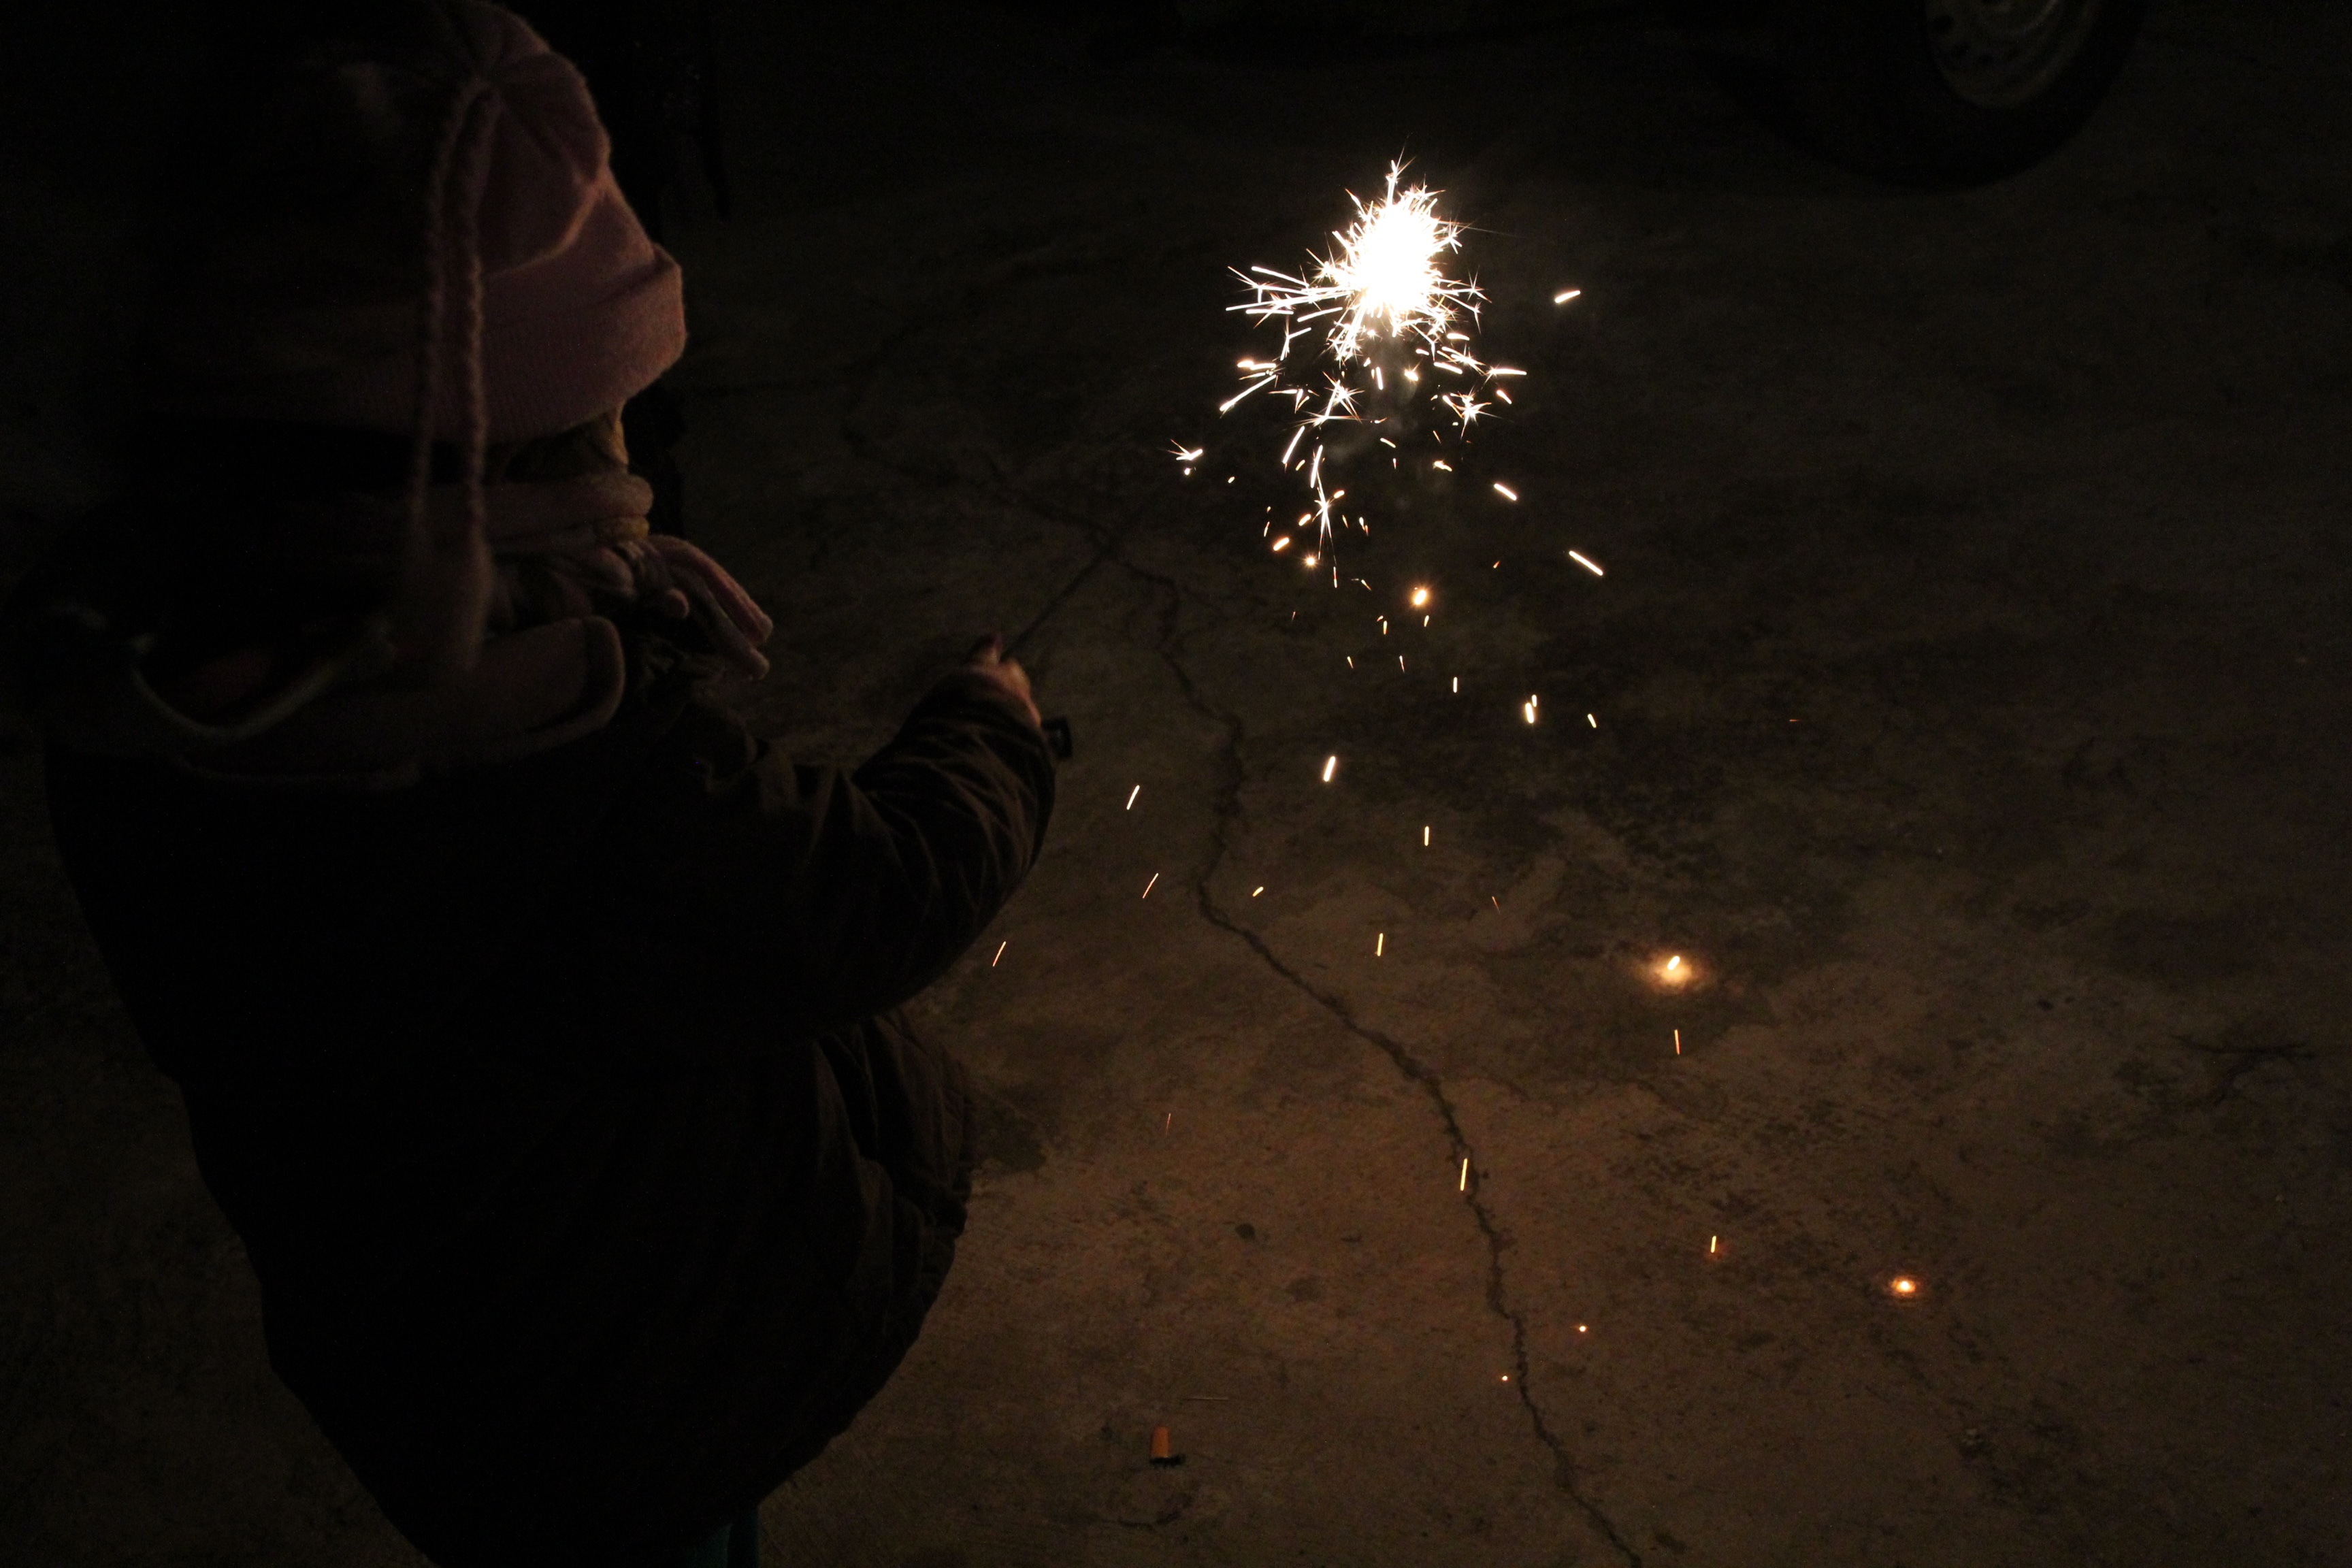
light, night, sparkler, darkness, screenshot